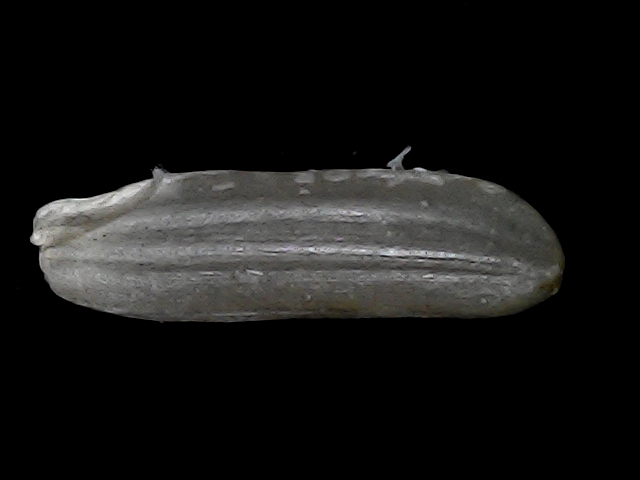
Rice variety: BRRI102